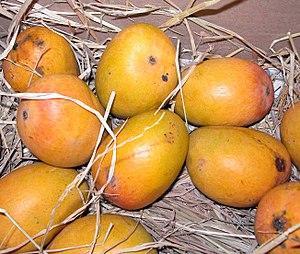
Le manguier est un arbre de la famille des Anacardiaceae, originaire d'Asie méridionale, largement cultivé dans les pays tropicaux pour son fruit, la mangue. C'est probablement, avec le palmier-dattier, l'un des arbres fruitiers les plus anciennement cultivés.